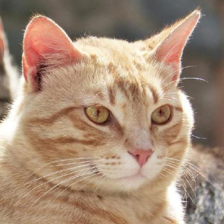
Label: animals